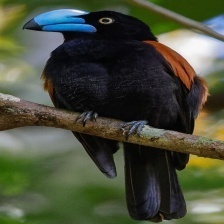
Species: HELMET VANGA
Scientific name: EURYCEROS PREVOSTII